Adam Naruszewicz

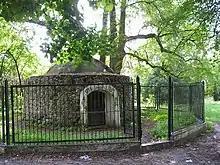
"Naruszewicz's Cave" in Janów Podlaski, a retreat favored late in Naruszewicz's life

From 1781 to 1786 he was a member of the Permanent Council, the highest administrative authority in the Polish–Lithuanian Commonwealth, and also held the court rank of Great Lithuanian Scribe. As a member of the Senate of Polish-Lithuanian Commonwealth he participated in the Great Sejm, aiding Poniatowski's faction's attempts to reform the country. He was a supporter of the Constitution of 3 May 1791. and one of the Friends of the Constitution. He acted as the "king's whip" in the Senate, although he did not play a major role in the parliamentary debates, acting mostly as a writer and organizer. During the first two years of the Great Sejm, he was a disciplined parliamentarian, attending all meetings, and involved in all resolutions submitted to the session. From 1790, however, started to withdraw from political life, and he spent much time at his residence at Janów Podlaski, the seat of the bishops of Łuck. In 1792 he suffered from a heart attack. After the Polish defeat in the Polish–Russian War that year and Poniatowski's enforced entrance to the pro-Russian Targowica Confederation (which Naruszewicz also joined), he withdrew from the political life, not attending the Grodno Sejm, and spent his last years at Janów Podlaski. Although his health was failing, he was supportive of the Kościuszko Insurrection, which necessitated him to briefly seek refuge abroad during the conflict. He returned to Janów Podlaski afterwards, where he died on 8 July 1796, shortly after the Third Partition of Poland ended the existence of the Commonwealth. He is buried in the .